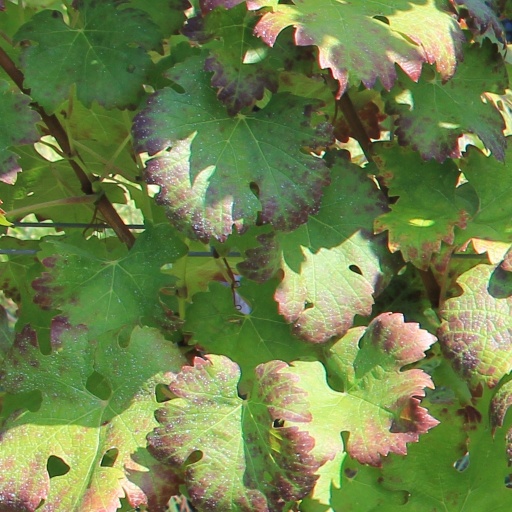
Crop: grape